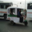
Label: bus